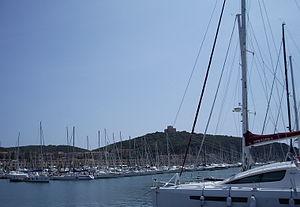
Punta Ala est une frazione située sur la commune de Castiglione della Pescaia, province de Grosseto, en Toscane, Italie. Au moment du recensement de 2011 sa population était de 402 habitants.